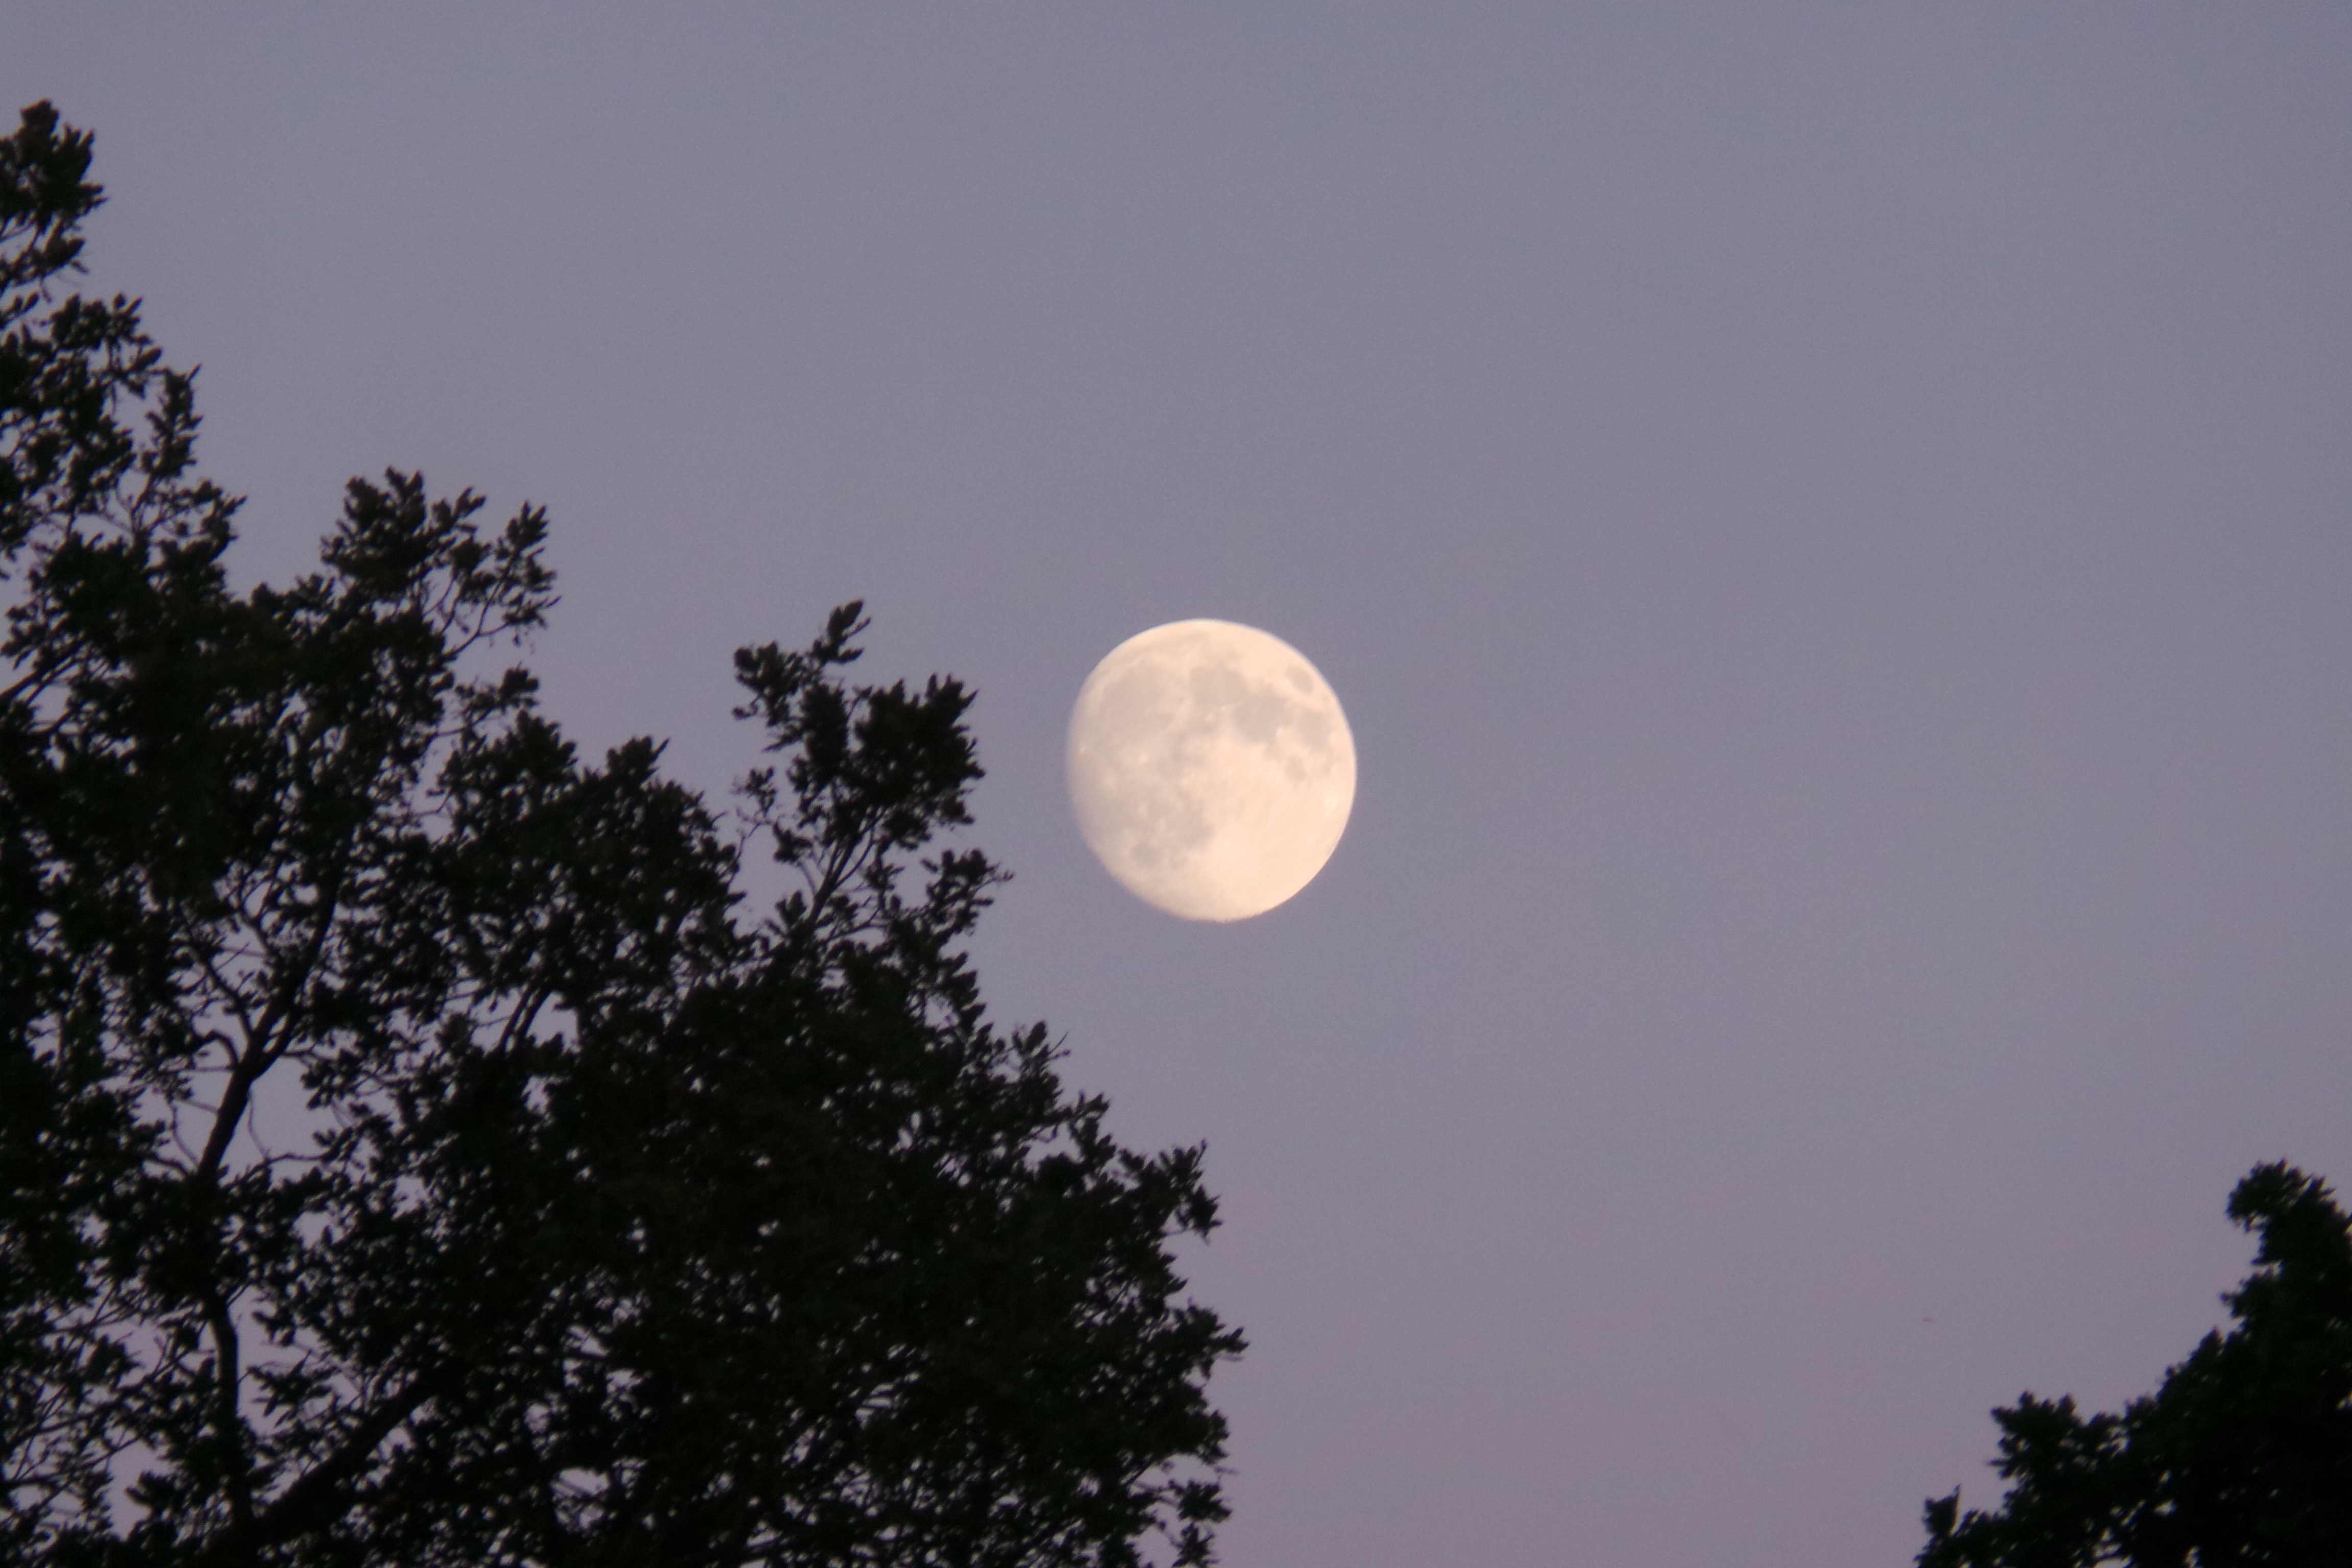
light, cloud, sky, sunset, night, atmosphere, dark, evening, space, moon, full moon, moonlight, astrology, astronomical object, atmosphere of earth